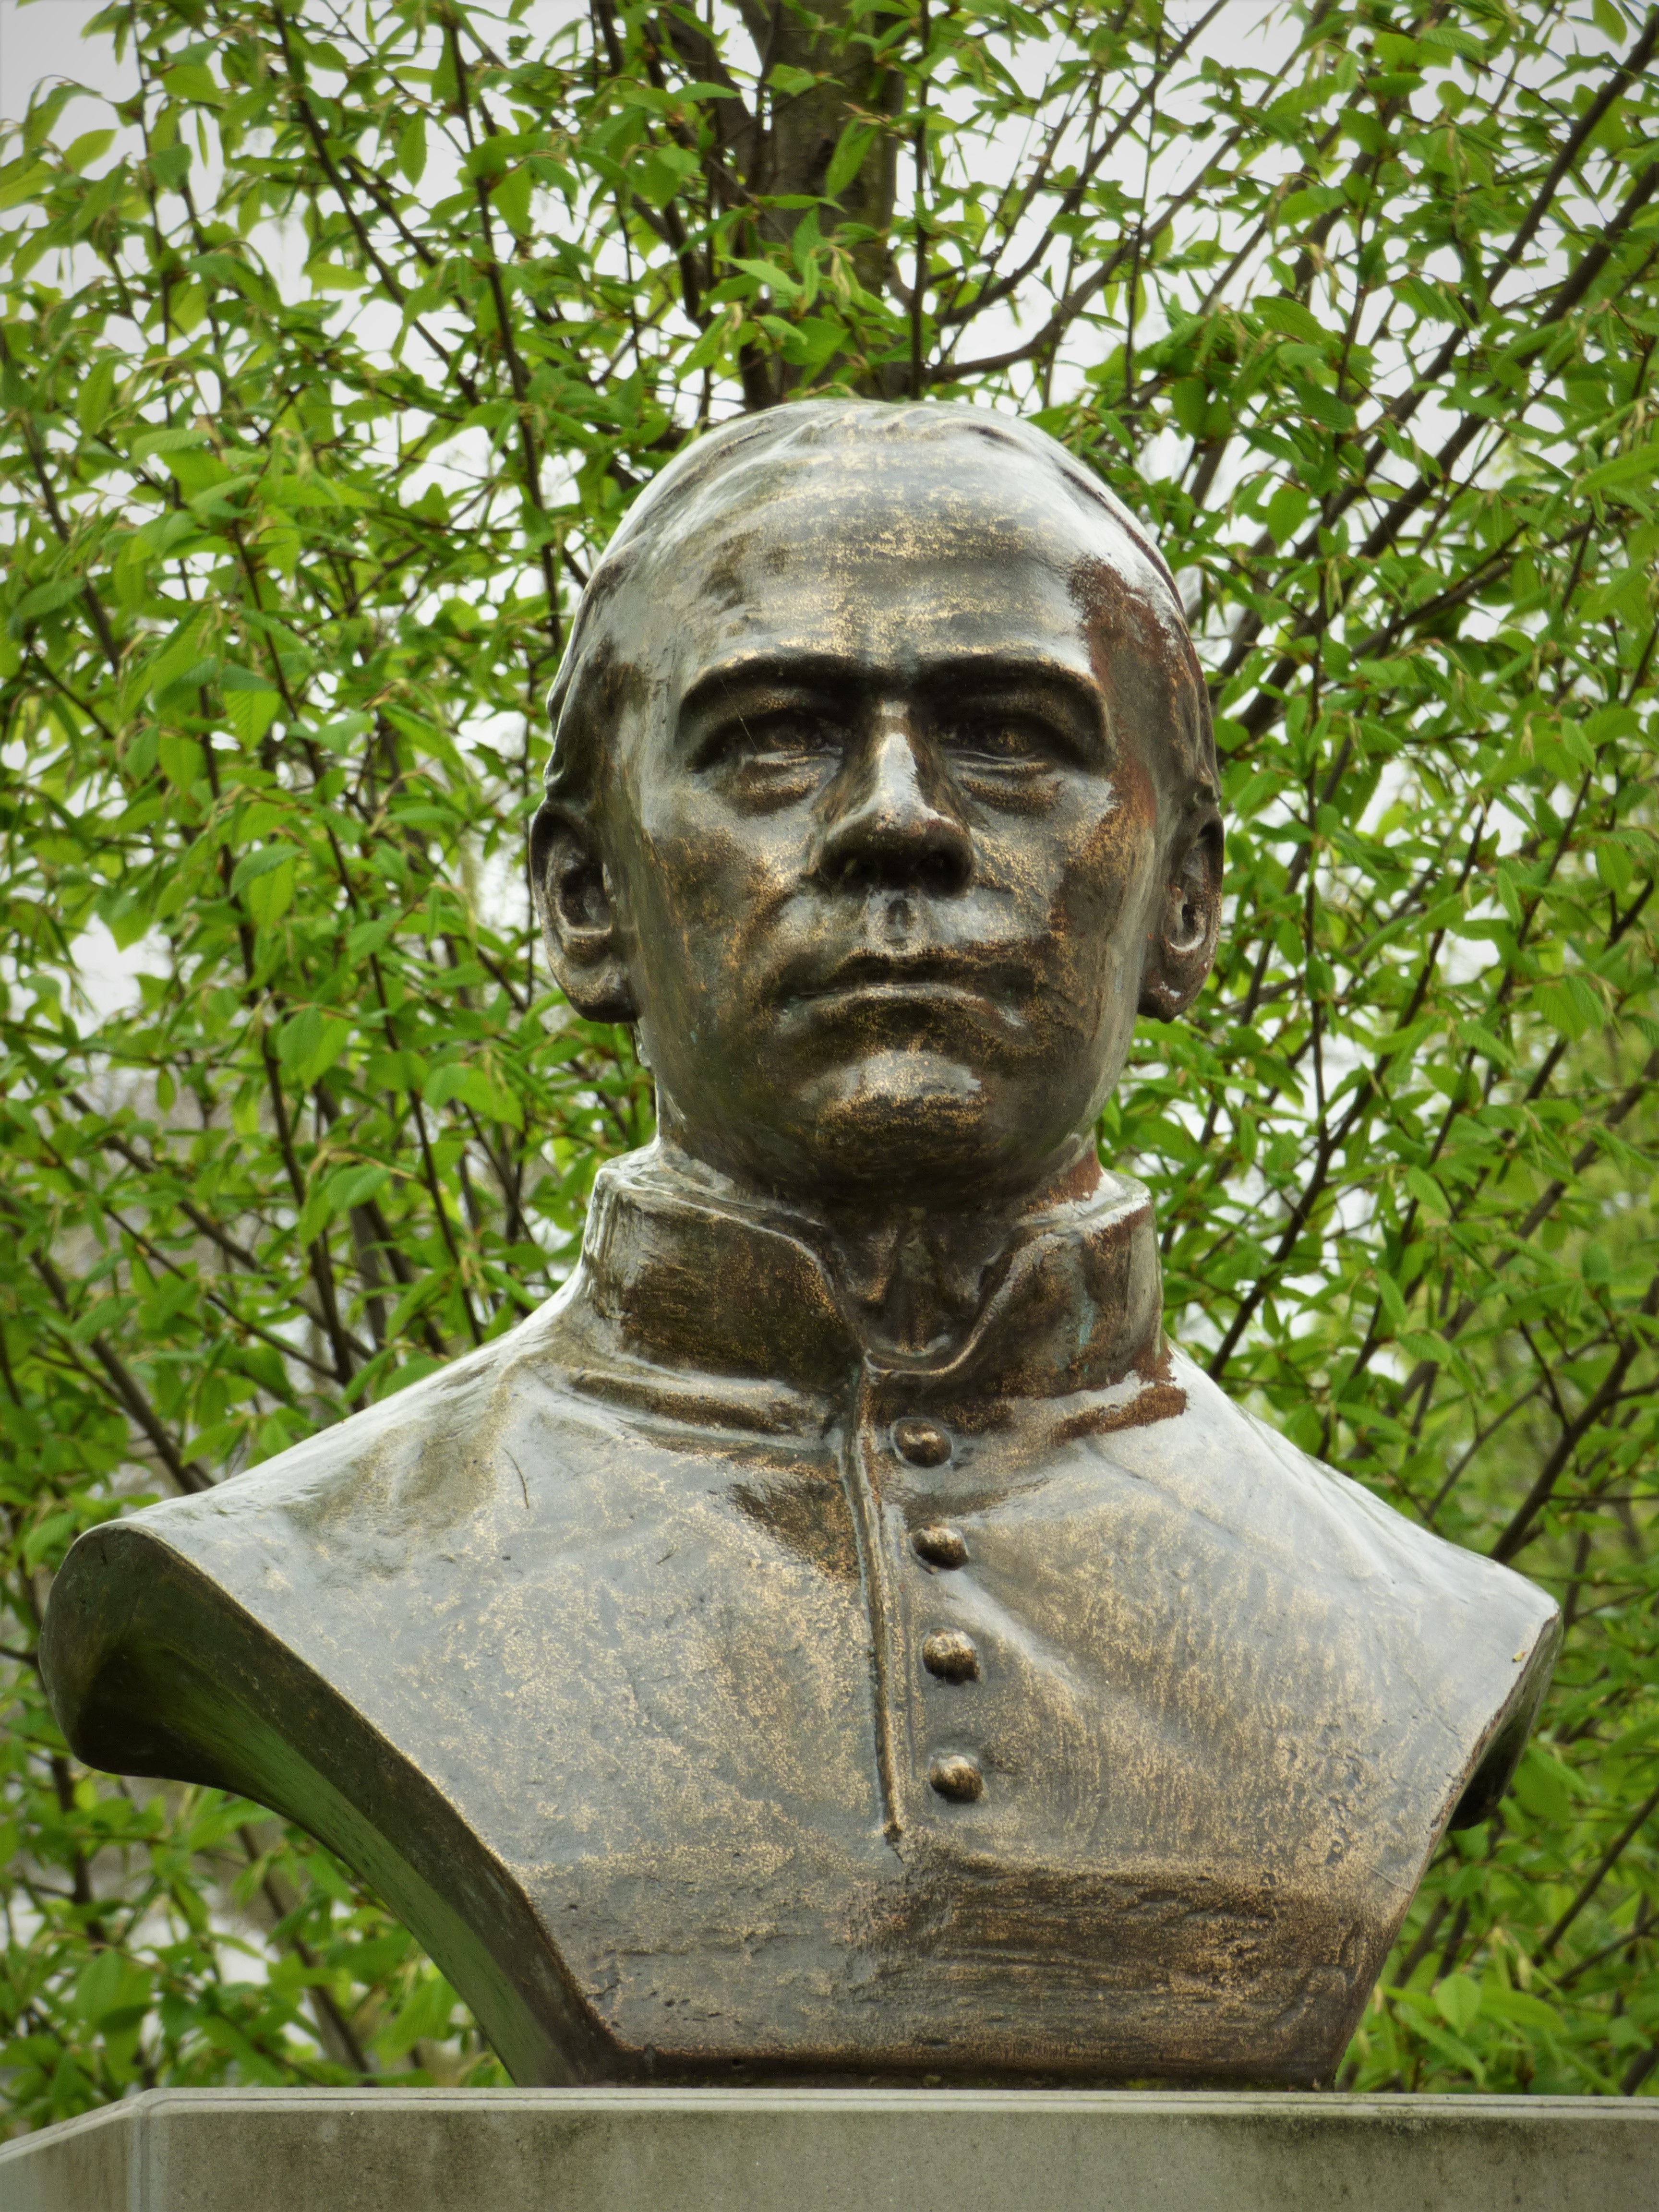
man, monument, statue, face, sculpture, memorial, art, head, bust, carving, patina, stone carving, ancient history, nonbuilding structure, adolph kolping